The Hanging Woman

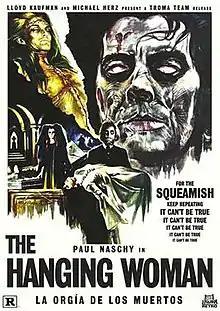
DVD cover

La orgía de los muertos (translated as "Orgy of the Dead") a.k.a. The Hanging Woman (US theatrical release), Beyond the Living Dead, Return of the Zombies and Bracula: Terror of the Living Dead, is a 1972 Italian/Spanish horror film directed by José Luis Merino, starring Paul Naschy and Dyanik Zurakowska. The film was shot in March 1972, but was not shown in Spanish theaters (as "La orgía de los muertos") until September 3, 1973. It was shown theatrically in the U.S. in 1974 as "The Hanging Woman", and then was later re-released there as "Beyond the Living Dead". It was released in Germany on April 6, 1976 as "Der Totenchor der Knochenmänner" / "Death Chorus of the Skeletons", and re-released in Germany on March 1, 1977 as "Die Bestie aus dem Totenreich" / "The Beast from the Death Realm". It was shown in the U.K. as "Zombies - Terror of the Living Dead", in France as "Les Orgies Macabres", and in Australia as "Bracula, Terror of the Living Dead".